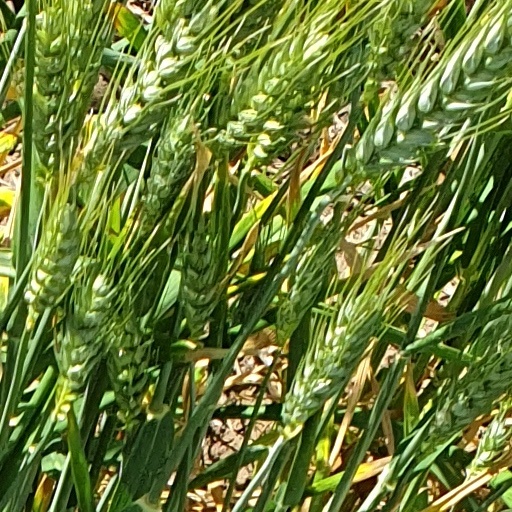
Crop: wheat